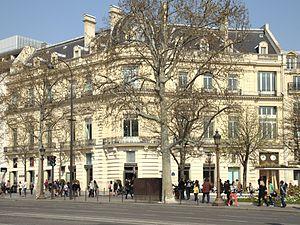
Immeuble au rond point des Champs-Élysées, no 12 et 14
Le rond-point des Champs-Élysées-Marcel-Dassault, anciennement mais encore parfois dénommée dans l'usage rond-point des Champs-Élysées, est une place du 8ᵉarrondissement de Paris.
Joseph Marie François Spoturno dit François Coty, né le 3 mai 1874 à Ajaccio et mort le 25 juillet 1934 à Louveciennes, est un industriel parfumeur français, à l’origine de la multinationale Coty Inc. II est considéré comme le père fondateur de l'industrie moderne de la parfumerie.